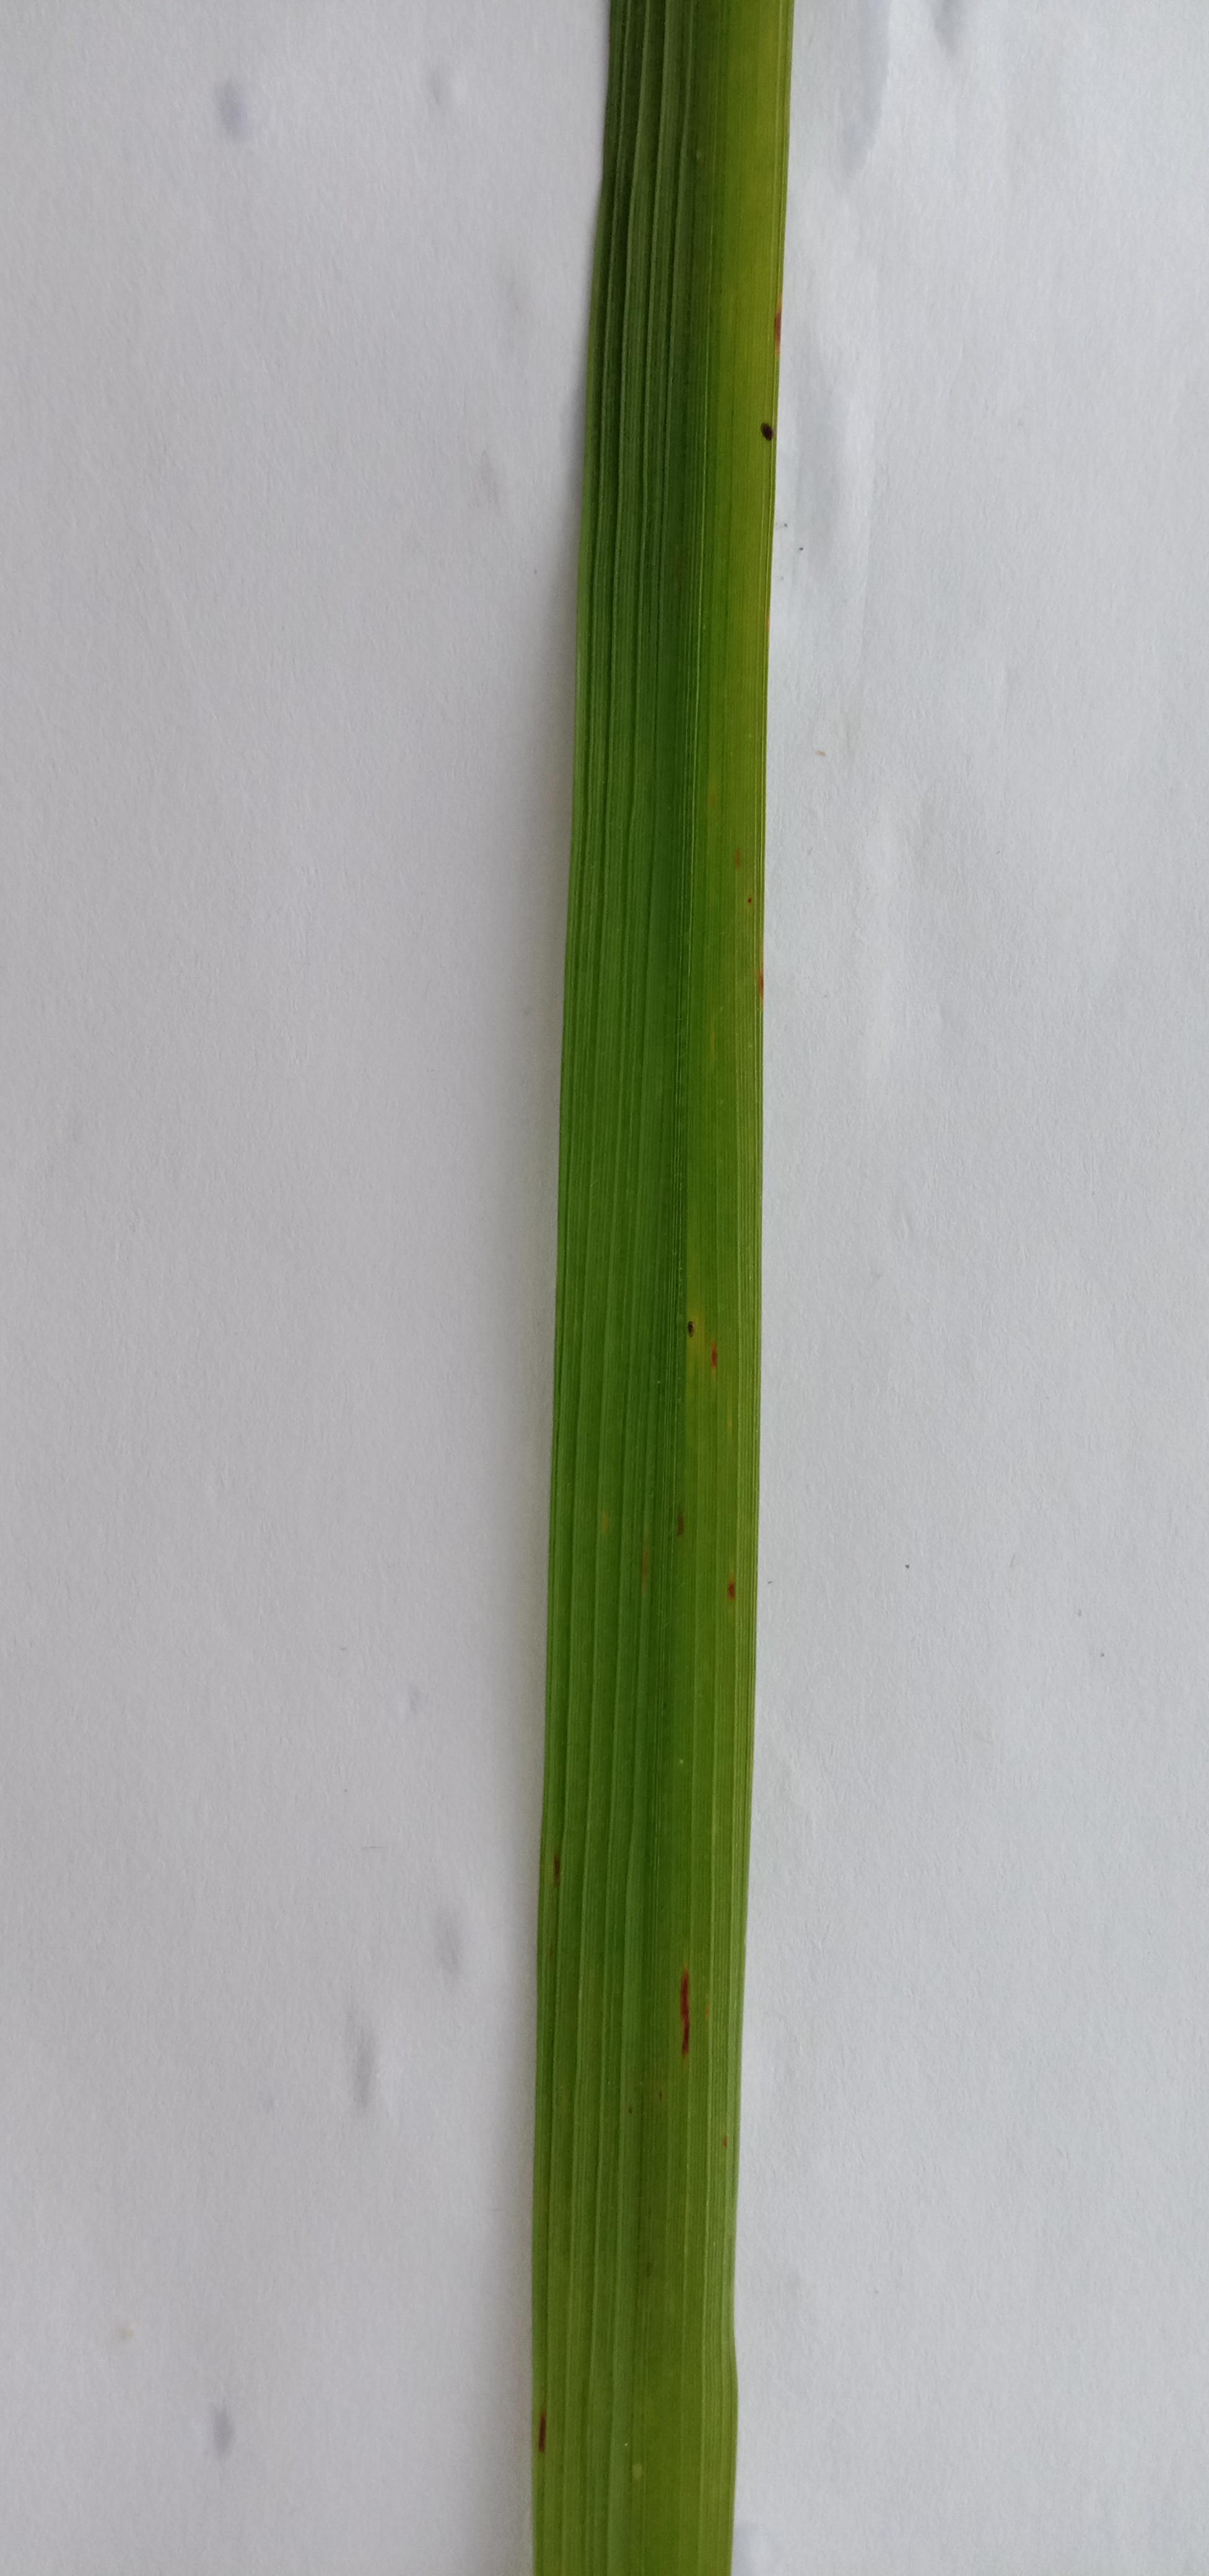
Label: Rice___Leaf_Blast